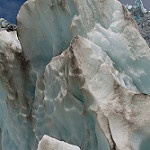
Scene: Outdoor